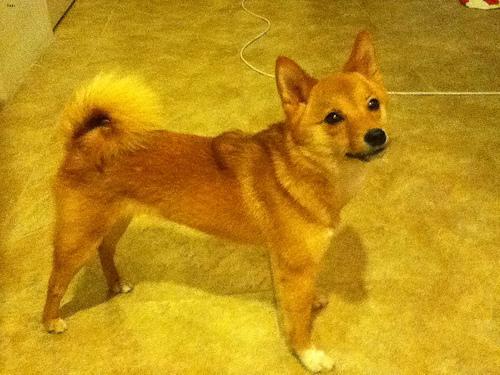
Breed: shiba inu